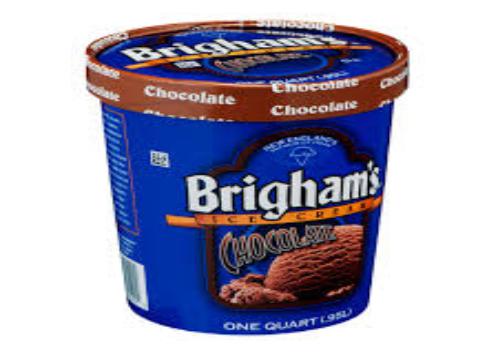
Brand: Brigham's Ice Cream
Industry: Food